Arthur Ashpitel

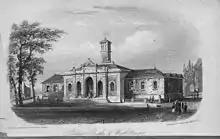
"Maidstone baths", a plate from Ashpitel's "Observations on Baths and Wash-houses" (1851)

Ashpitel was born in Hackney, London in 1807, the son of architect William Hurst Ashpitel. He was educated at Dr. Burnet's school in Hackney (see Sutton House, London) and trained as an architect under his father, but two childhood accidents damaged his health, and he did not set up in practice until 1842.